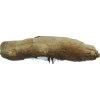
Label: ginger